Eduard Giray

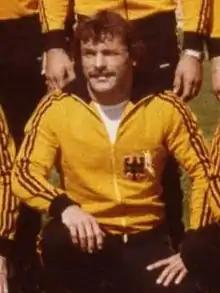
Eduard Giray in 1978

Eduard Giray (13 February 1949 – 24 August 2014) was a German wrestler. He competed in the men's freestyle 62 kg at the 1976 Summer Olympics.